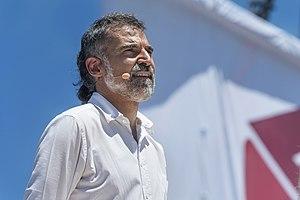
Jordi Cuixart i Navarro, né le 22 avril 1975 à Santa Perpètua de Mogoda, est un industriel et un militant souverainiste catalan. Il est le président d'Òmnium Cultural depuis décembre 2015.